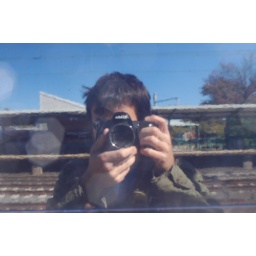
taken against a black shiny thing at the train station in Princeton Junction.